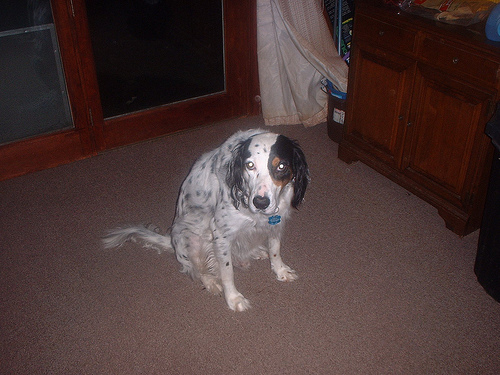
Breed: english setter